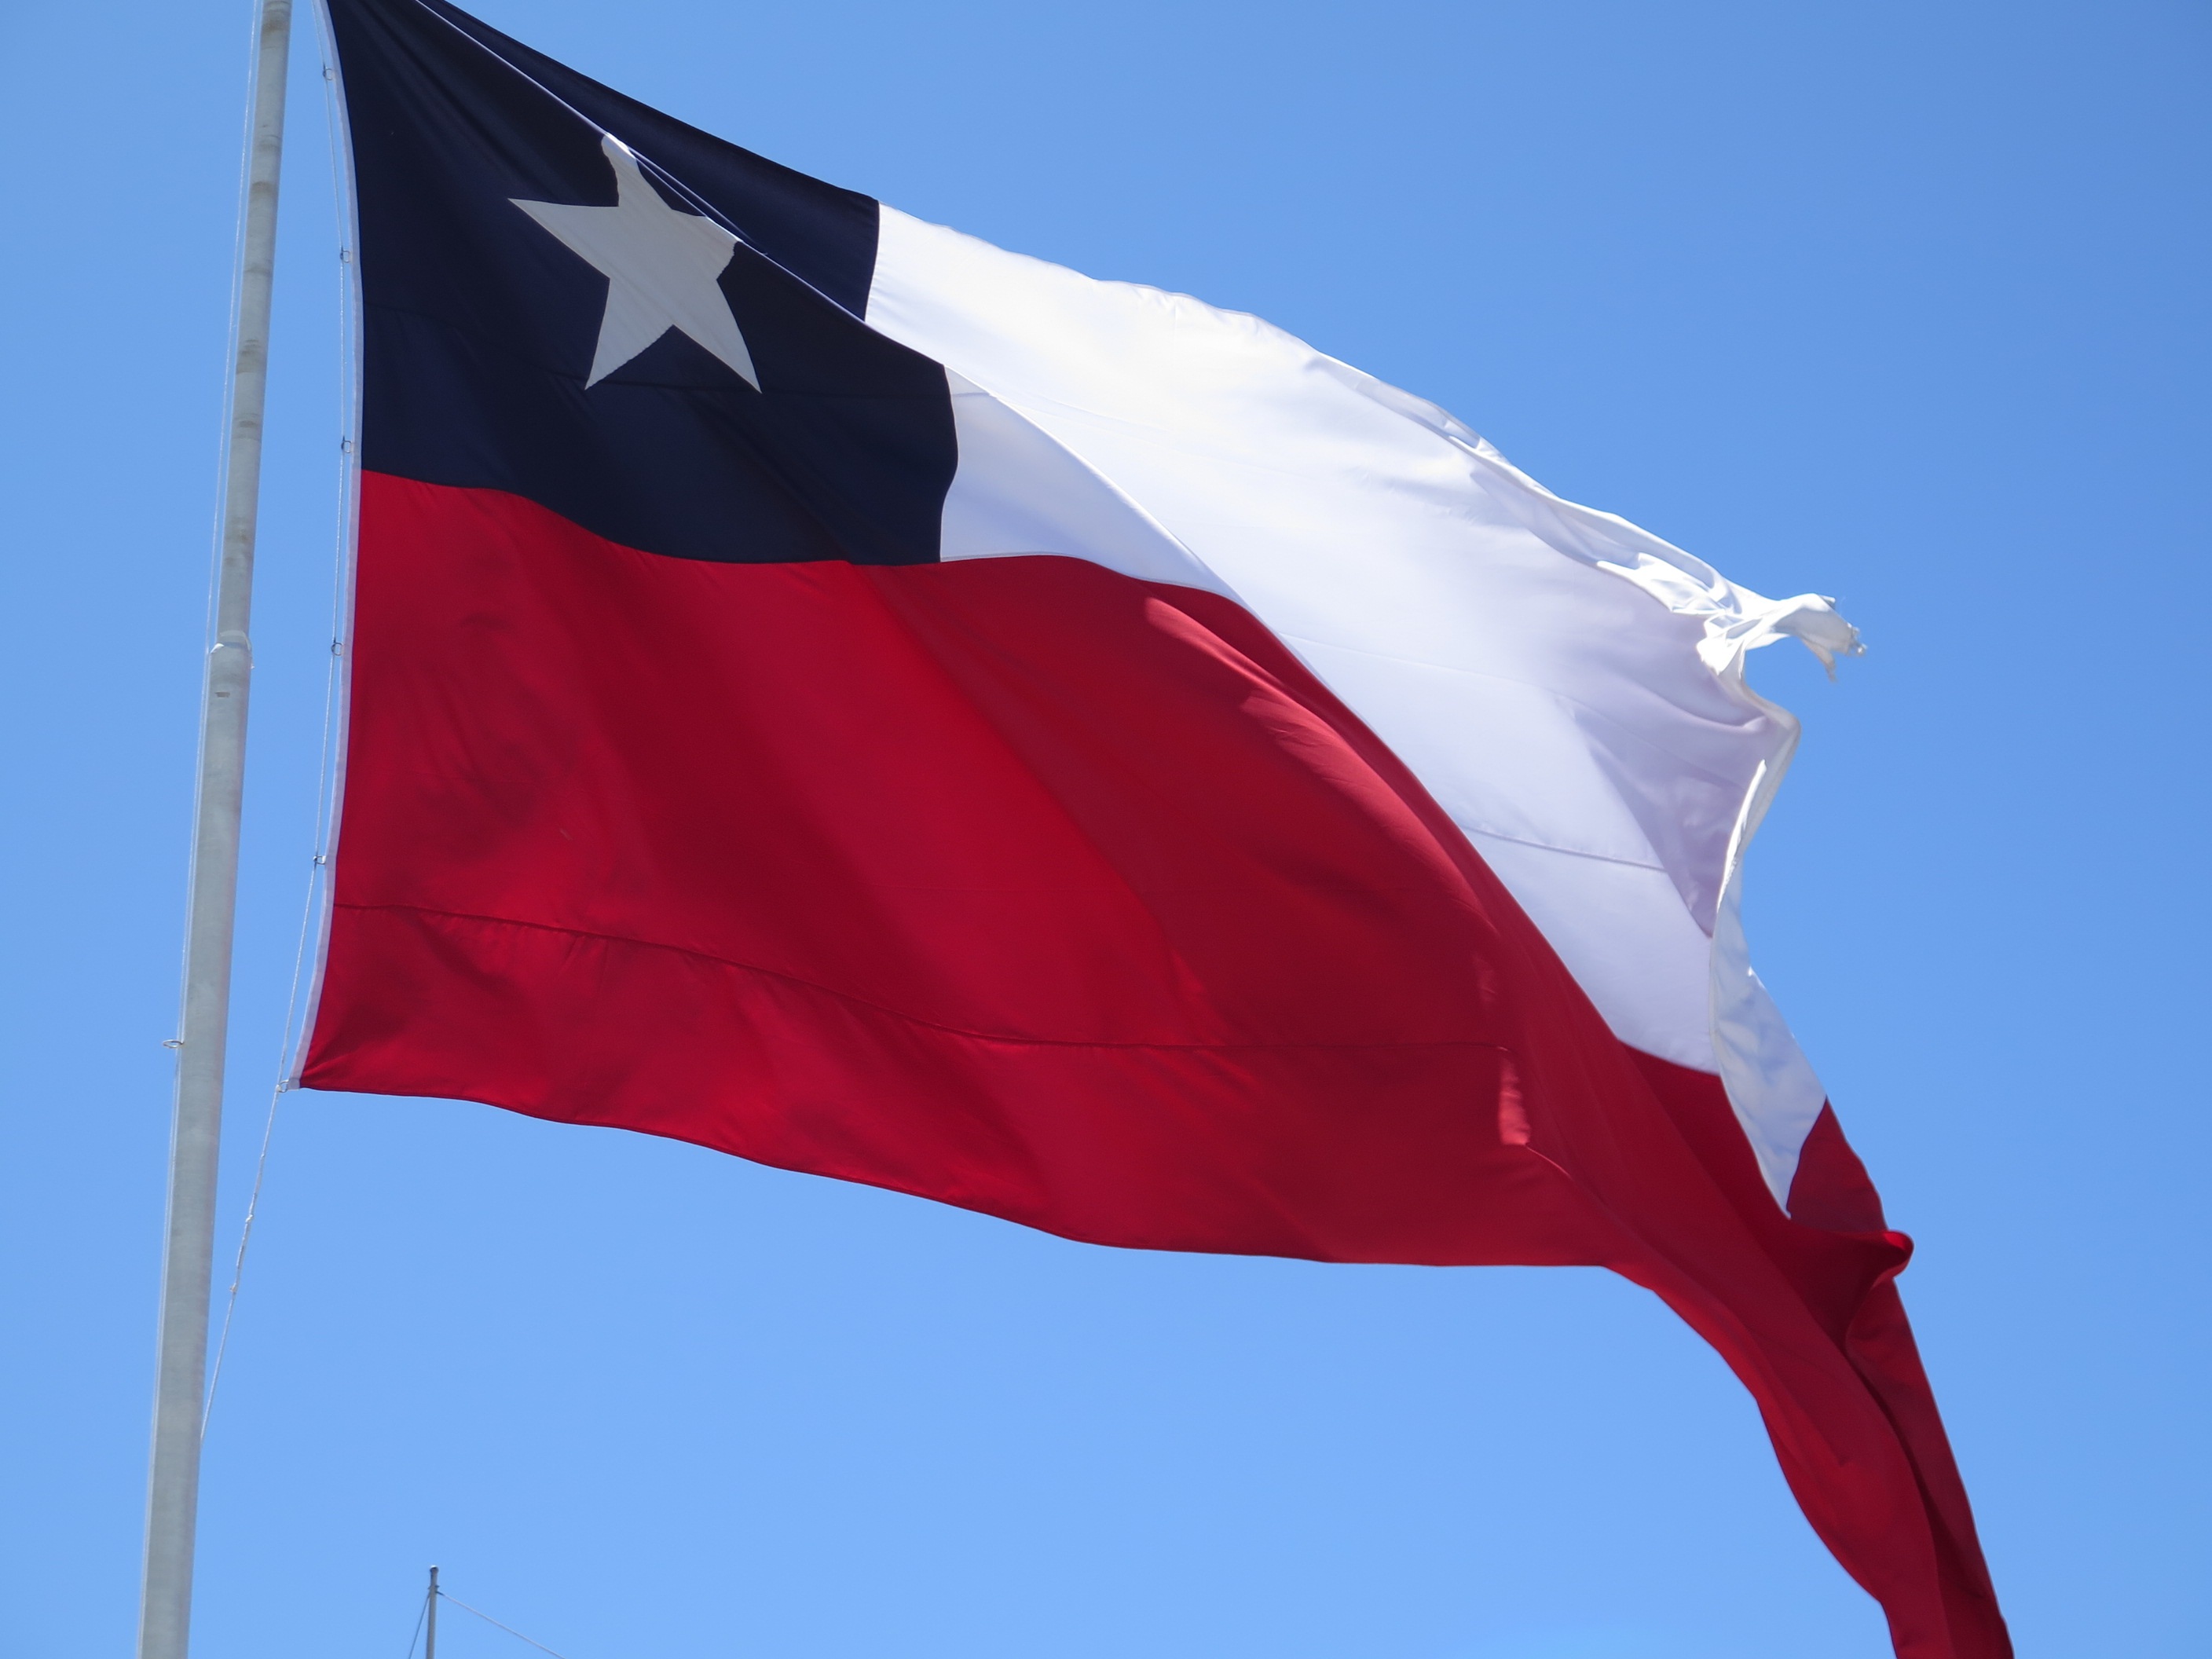
wind, red, flag, america, chile, red flag, flag of the united states, flag of chile